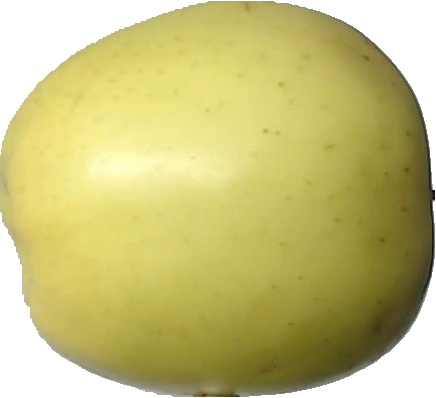
Label: apple_golden_2